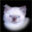
Label: cat